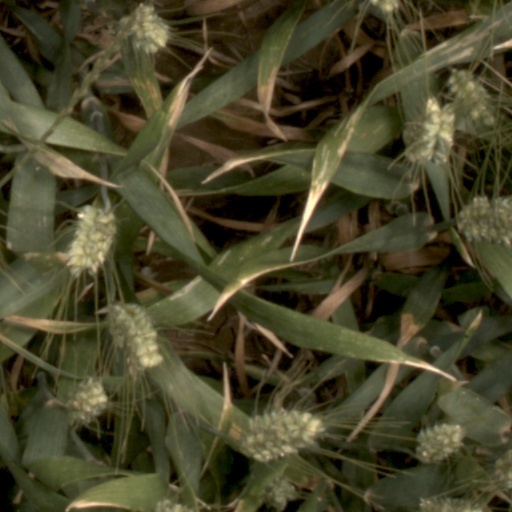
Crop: wheat